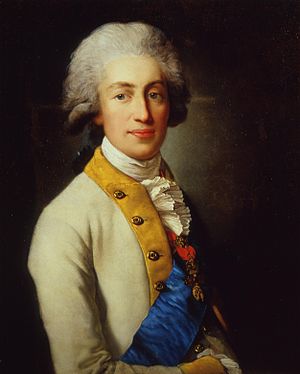
Maximilian af Sachsen (1759-1838)
Prins Maximilian af Sachsen var en tysk prins, der fra 1827 til 1830 var tronfølger i Kongeriget Sachsen.